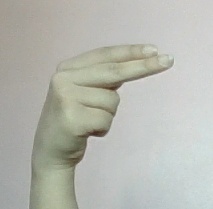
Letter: ain